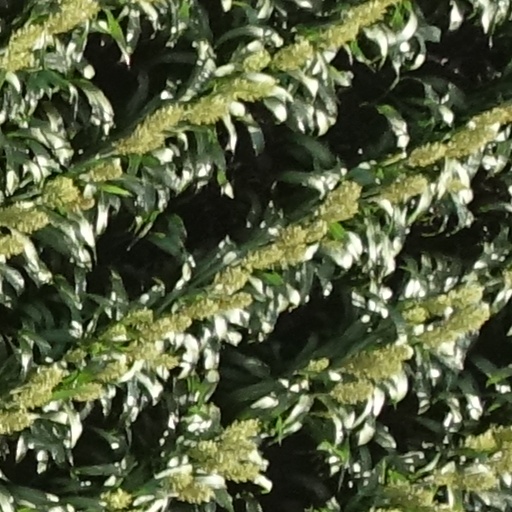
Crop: sorghum